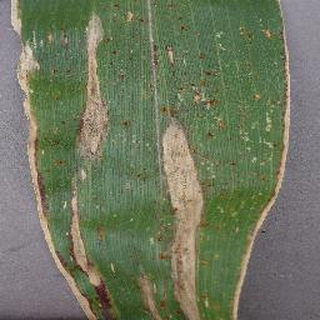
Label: corn_northern_leaf_blight